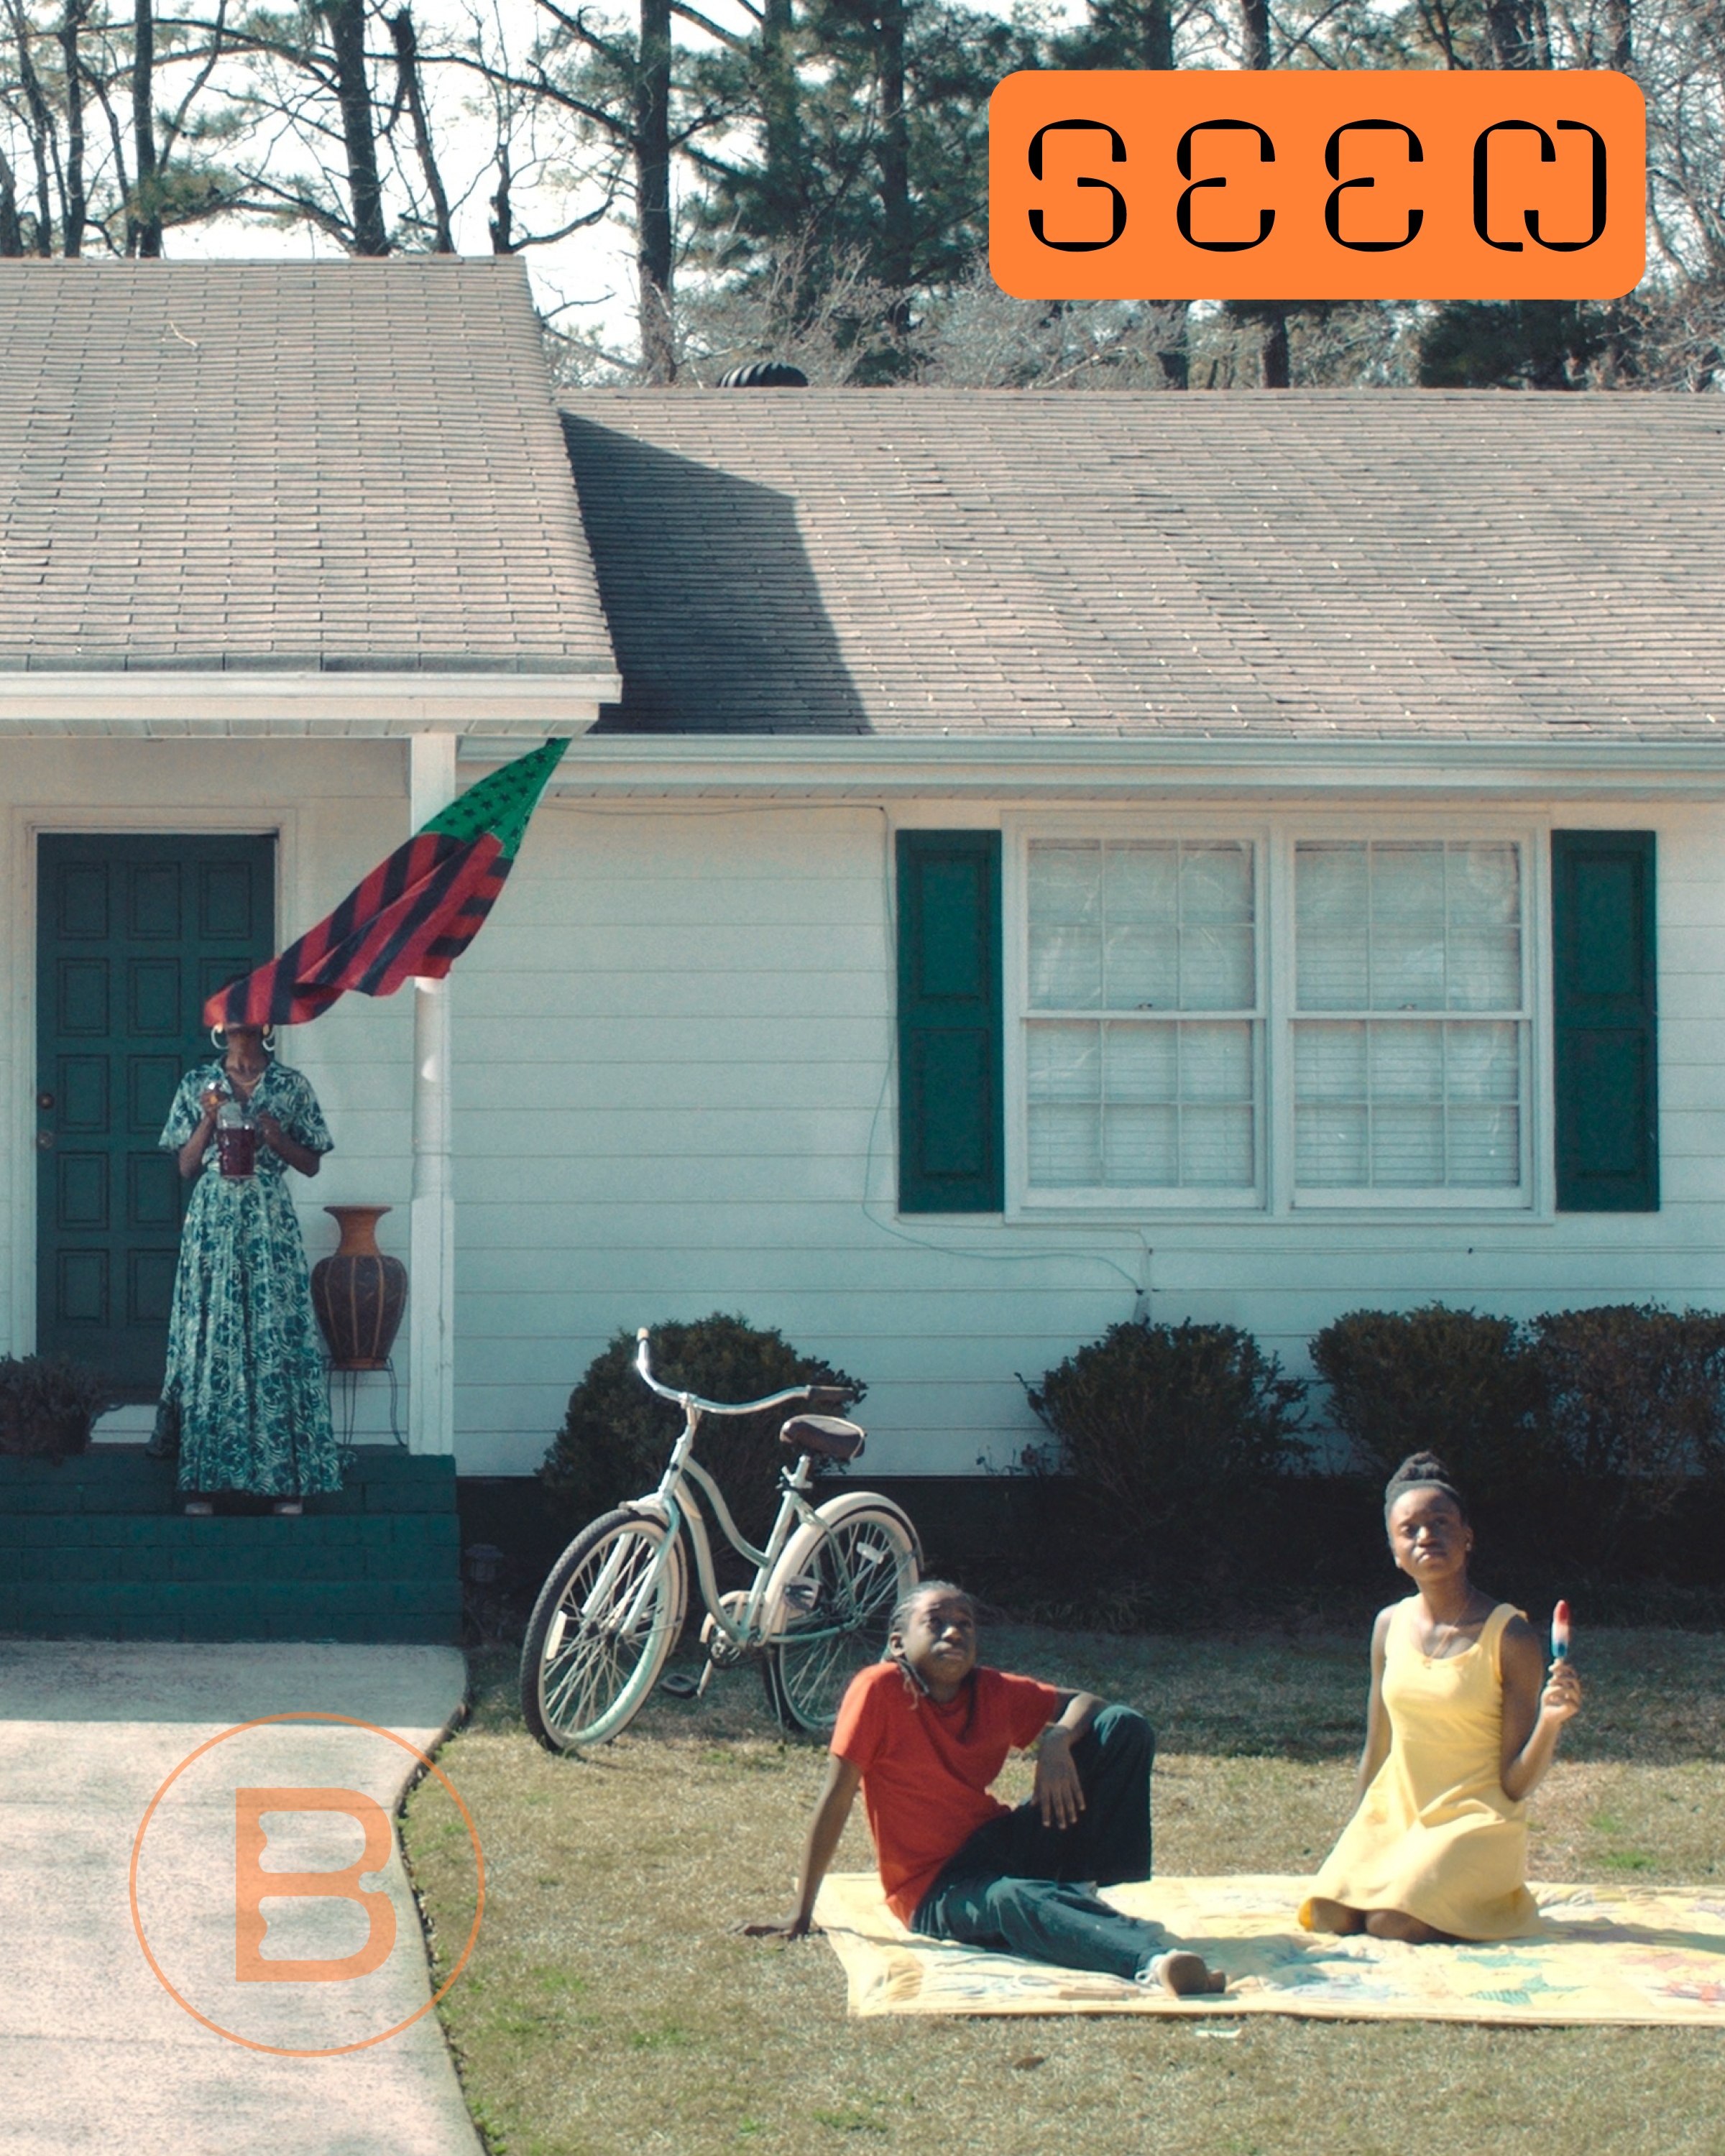
Seen — Issue 003 (Digital)
Digital copy. Emailed as a downloadable PDF. Seen • Fall 2021 • Issue 003 Guest edited by Darol Olu Kae. Cover image from Eyes on the Prize: Hallowed Ground (2021), directed by Sophia Nahli Allison. Featuring Abby Sun, Akinola Davies Jr, Amir George, Cassie da Costa, Jeff Chang, Jessica Lynne, Jonathan Ali, Kojo Abudu, Leila Weefur, Lynnée Denise, Nuotama Bodomo, Omar Berrada, Philana Payton, ruth gebreyesus, Samia Labidi, and Suzi Analogue
Brand: BlackStar Projects
Category: Media > Magazines & Newspapers > Magazines > Consumer Magazines